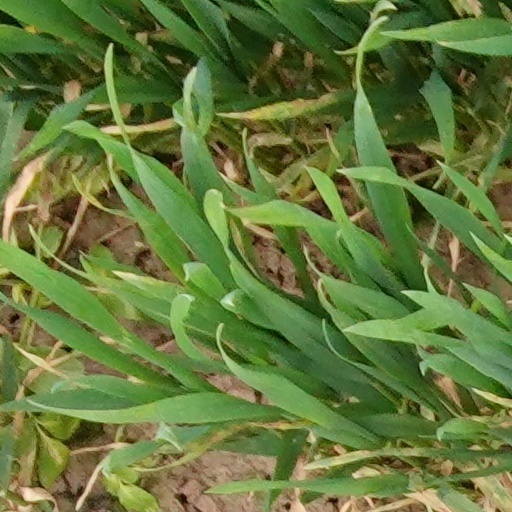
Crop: wheat